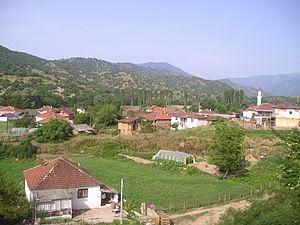
Soglé est un village du centre de la Macédoine du Nord, situé dans la municipalité de Tchachka. Le village comptait 137 habitants en 2002. Il fait partie de l'Azot.